Metal bis(trimethylsilyl)amides

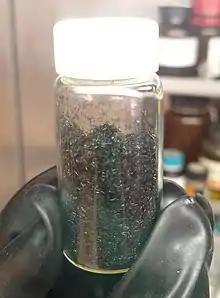
Iron tris{bis(trimethylsilyl)amide}

The dark green Fe[N(SiMe)] complex exists in two forms depending on its physical state. In the gas phase, the compound is a monomeric with two-coordinate Fe possessing S symmetry. In the solid state it forms a dimer with trigonal planar iron centers and bridging amido groups. The low coordination number of the iron complex is largely due to the steric effects of the bulky bis(trimethylsilyl)amide, however the complex will bind THF to give the adduct, {(THF)Fe[N(SiMe)]}. Similar behavior can be seen in Mn(hmds) and Co(hmds), which are monomeric in the gas phase and dimeric in the crystalline phase. Group 11 complexes are especially prone to oligomerization, forming tetramers in the solid phase. The Lewis acid properties of the group 12 complexes have been reported and the improved E and C numbers for the Zn and Cd complexes are listed in the ECW model.